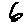
Label: 6